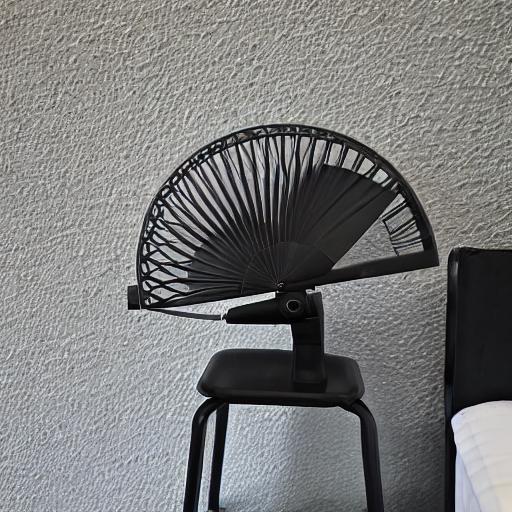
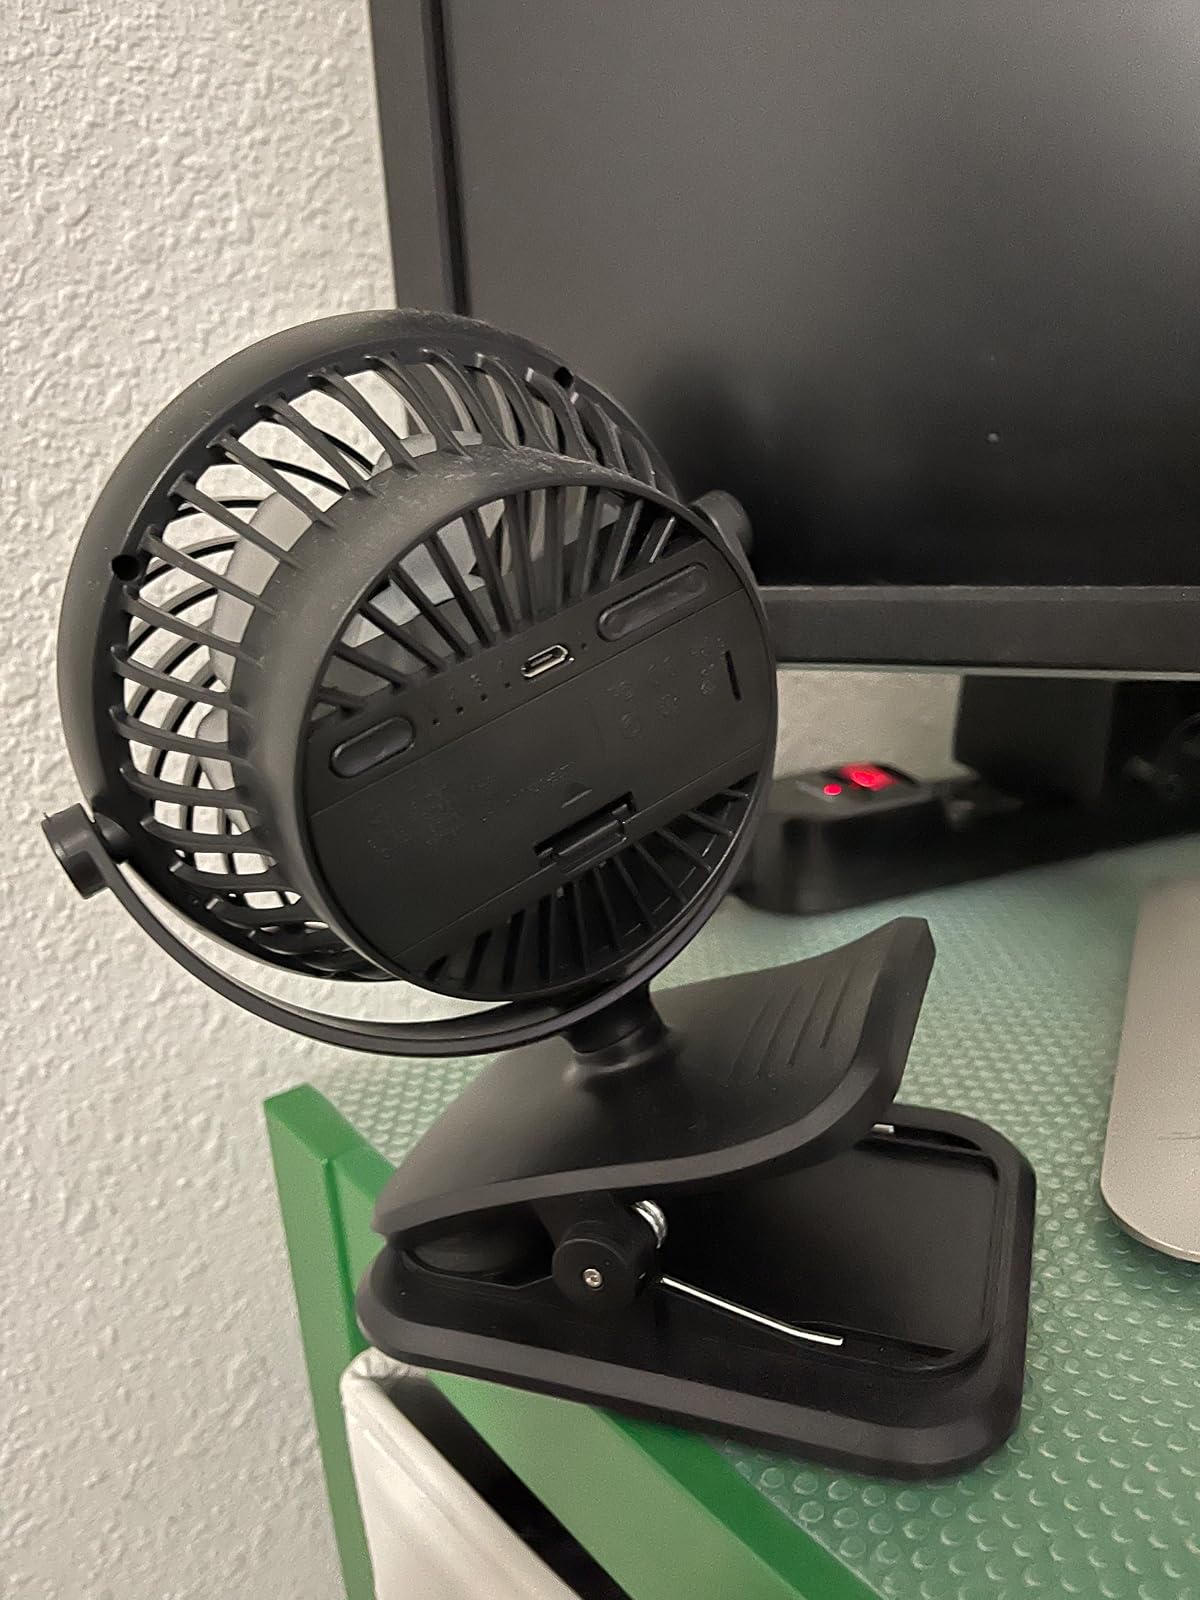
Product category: fan
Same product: no